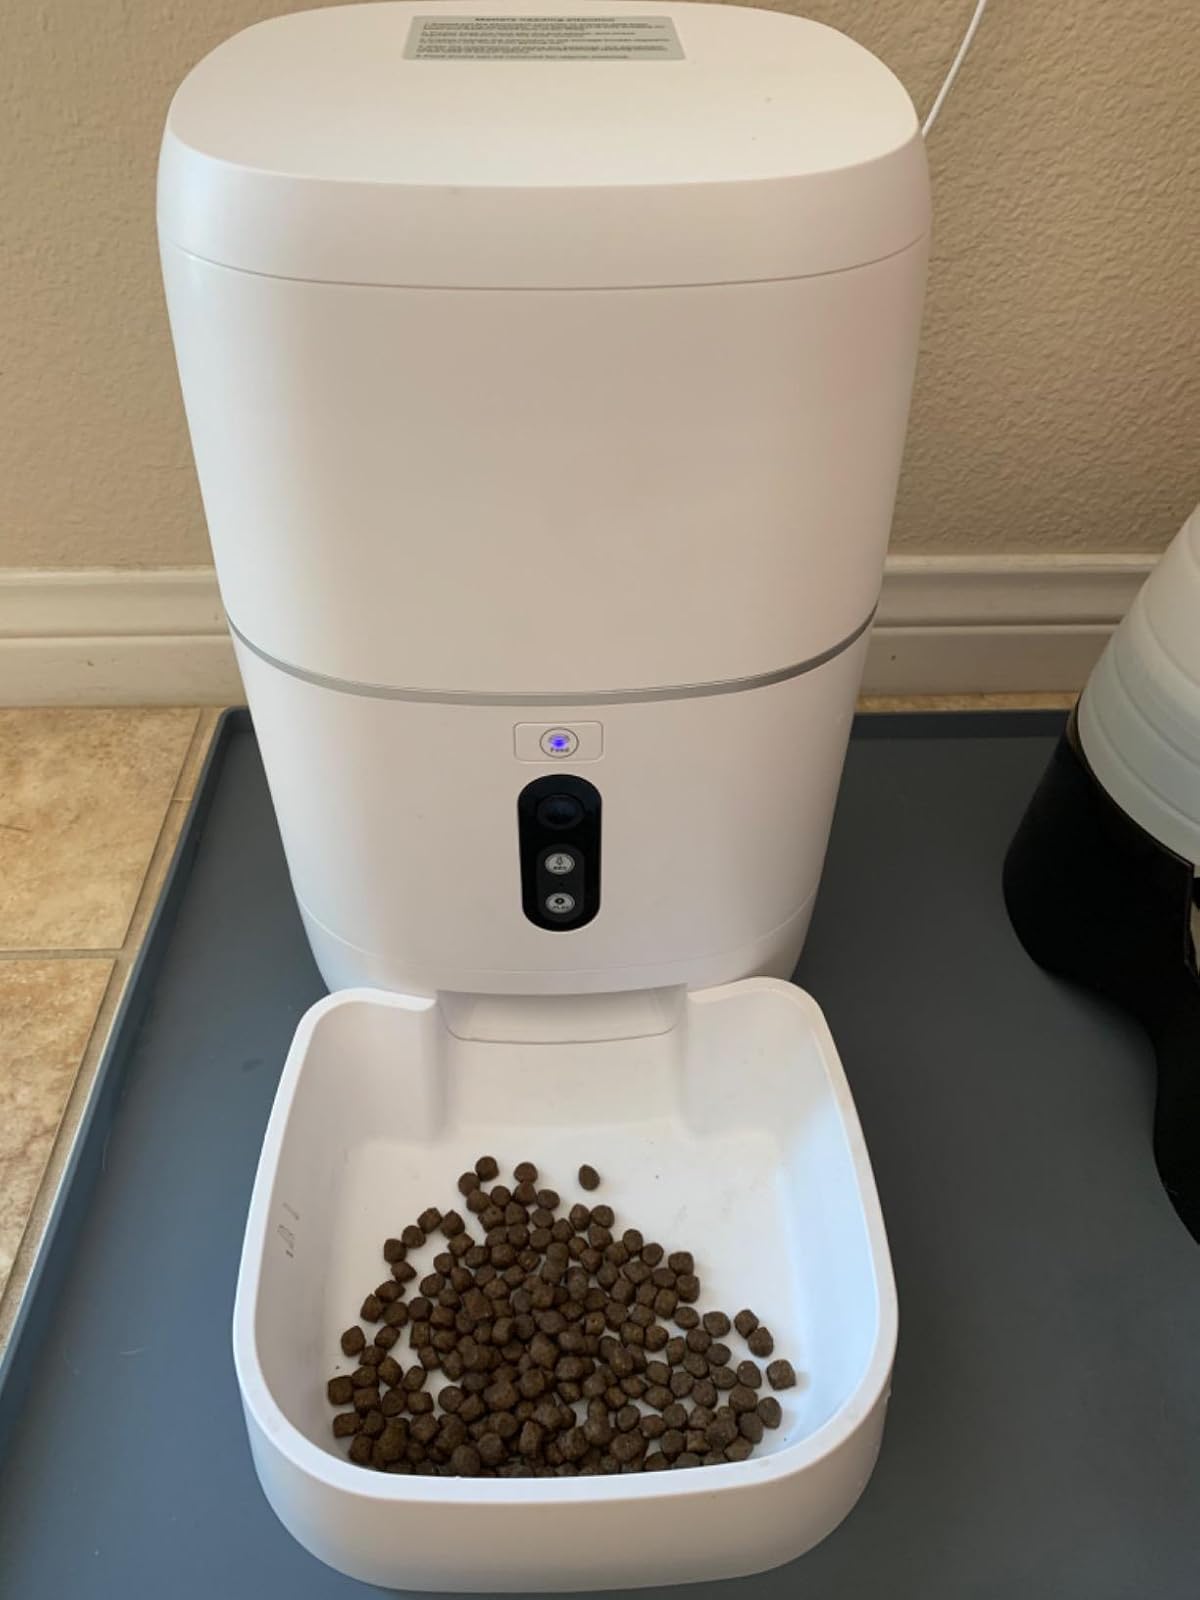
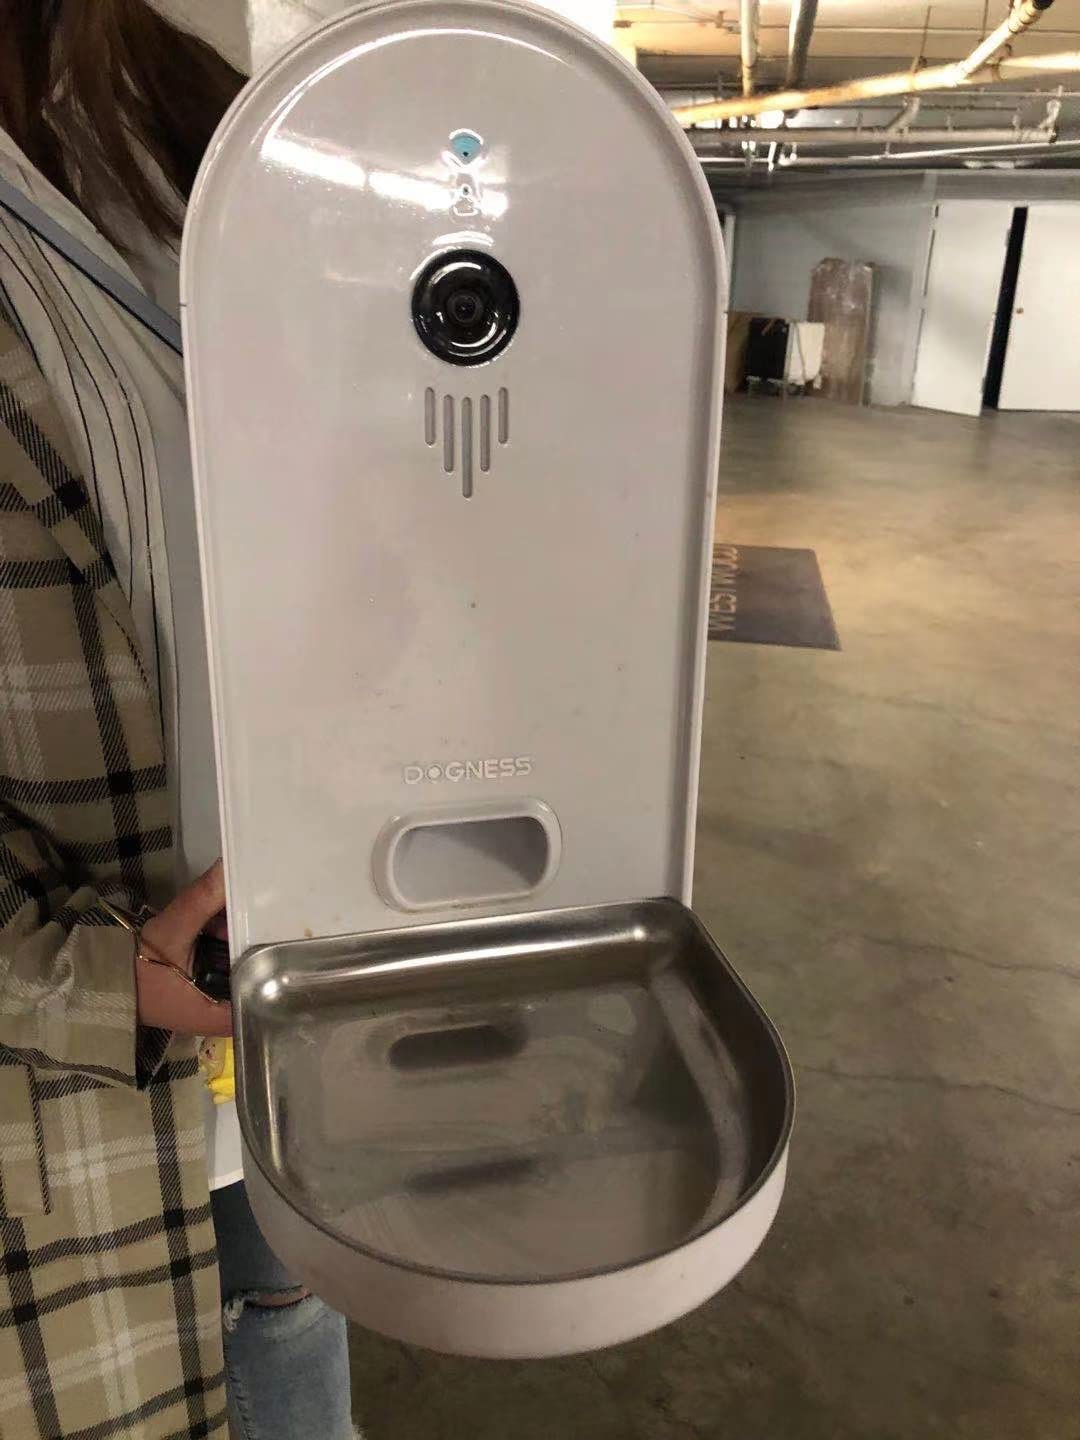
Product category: items_feeder
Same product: no